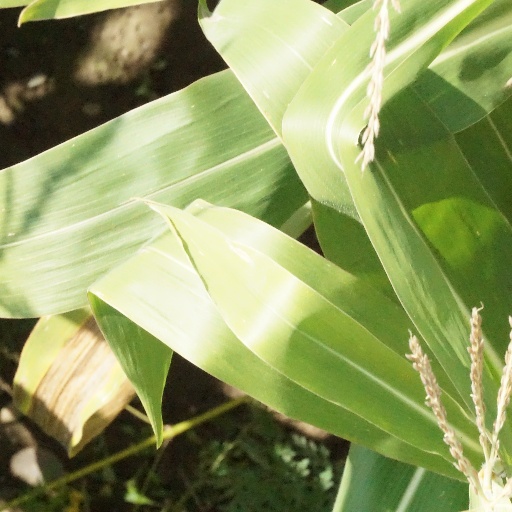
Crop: maize; corn